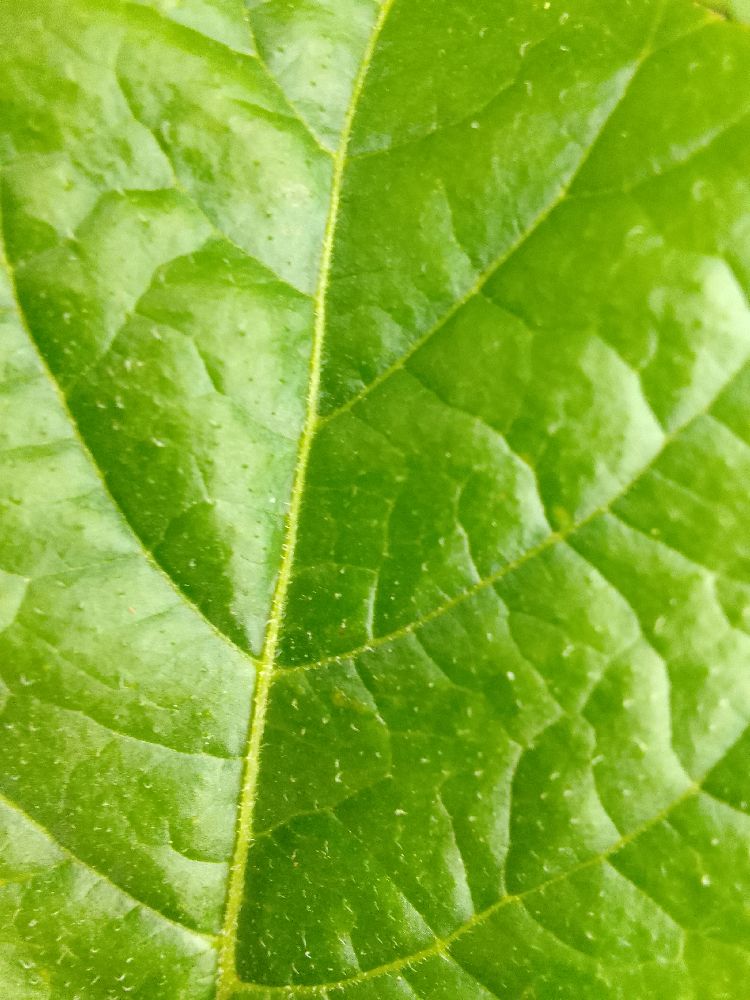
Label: Healthy